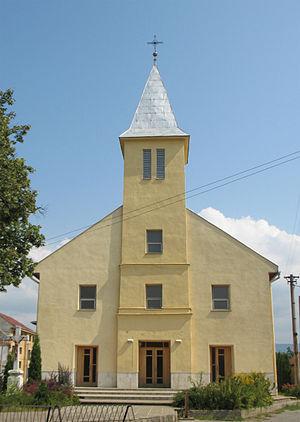
Čaňa est un village de Slovaquie situé dans la région de Košice.